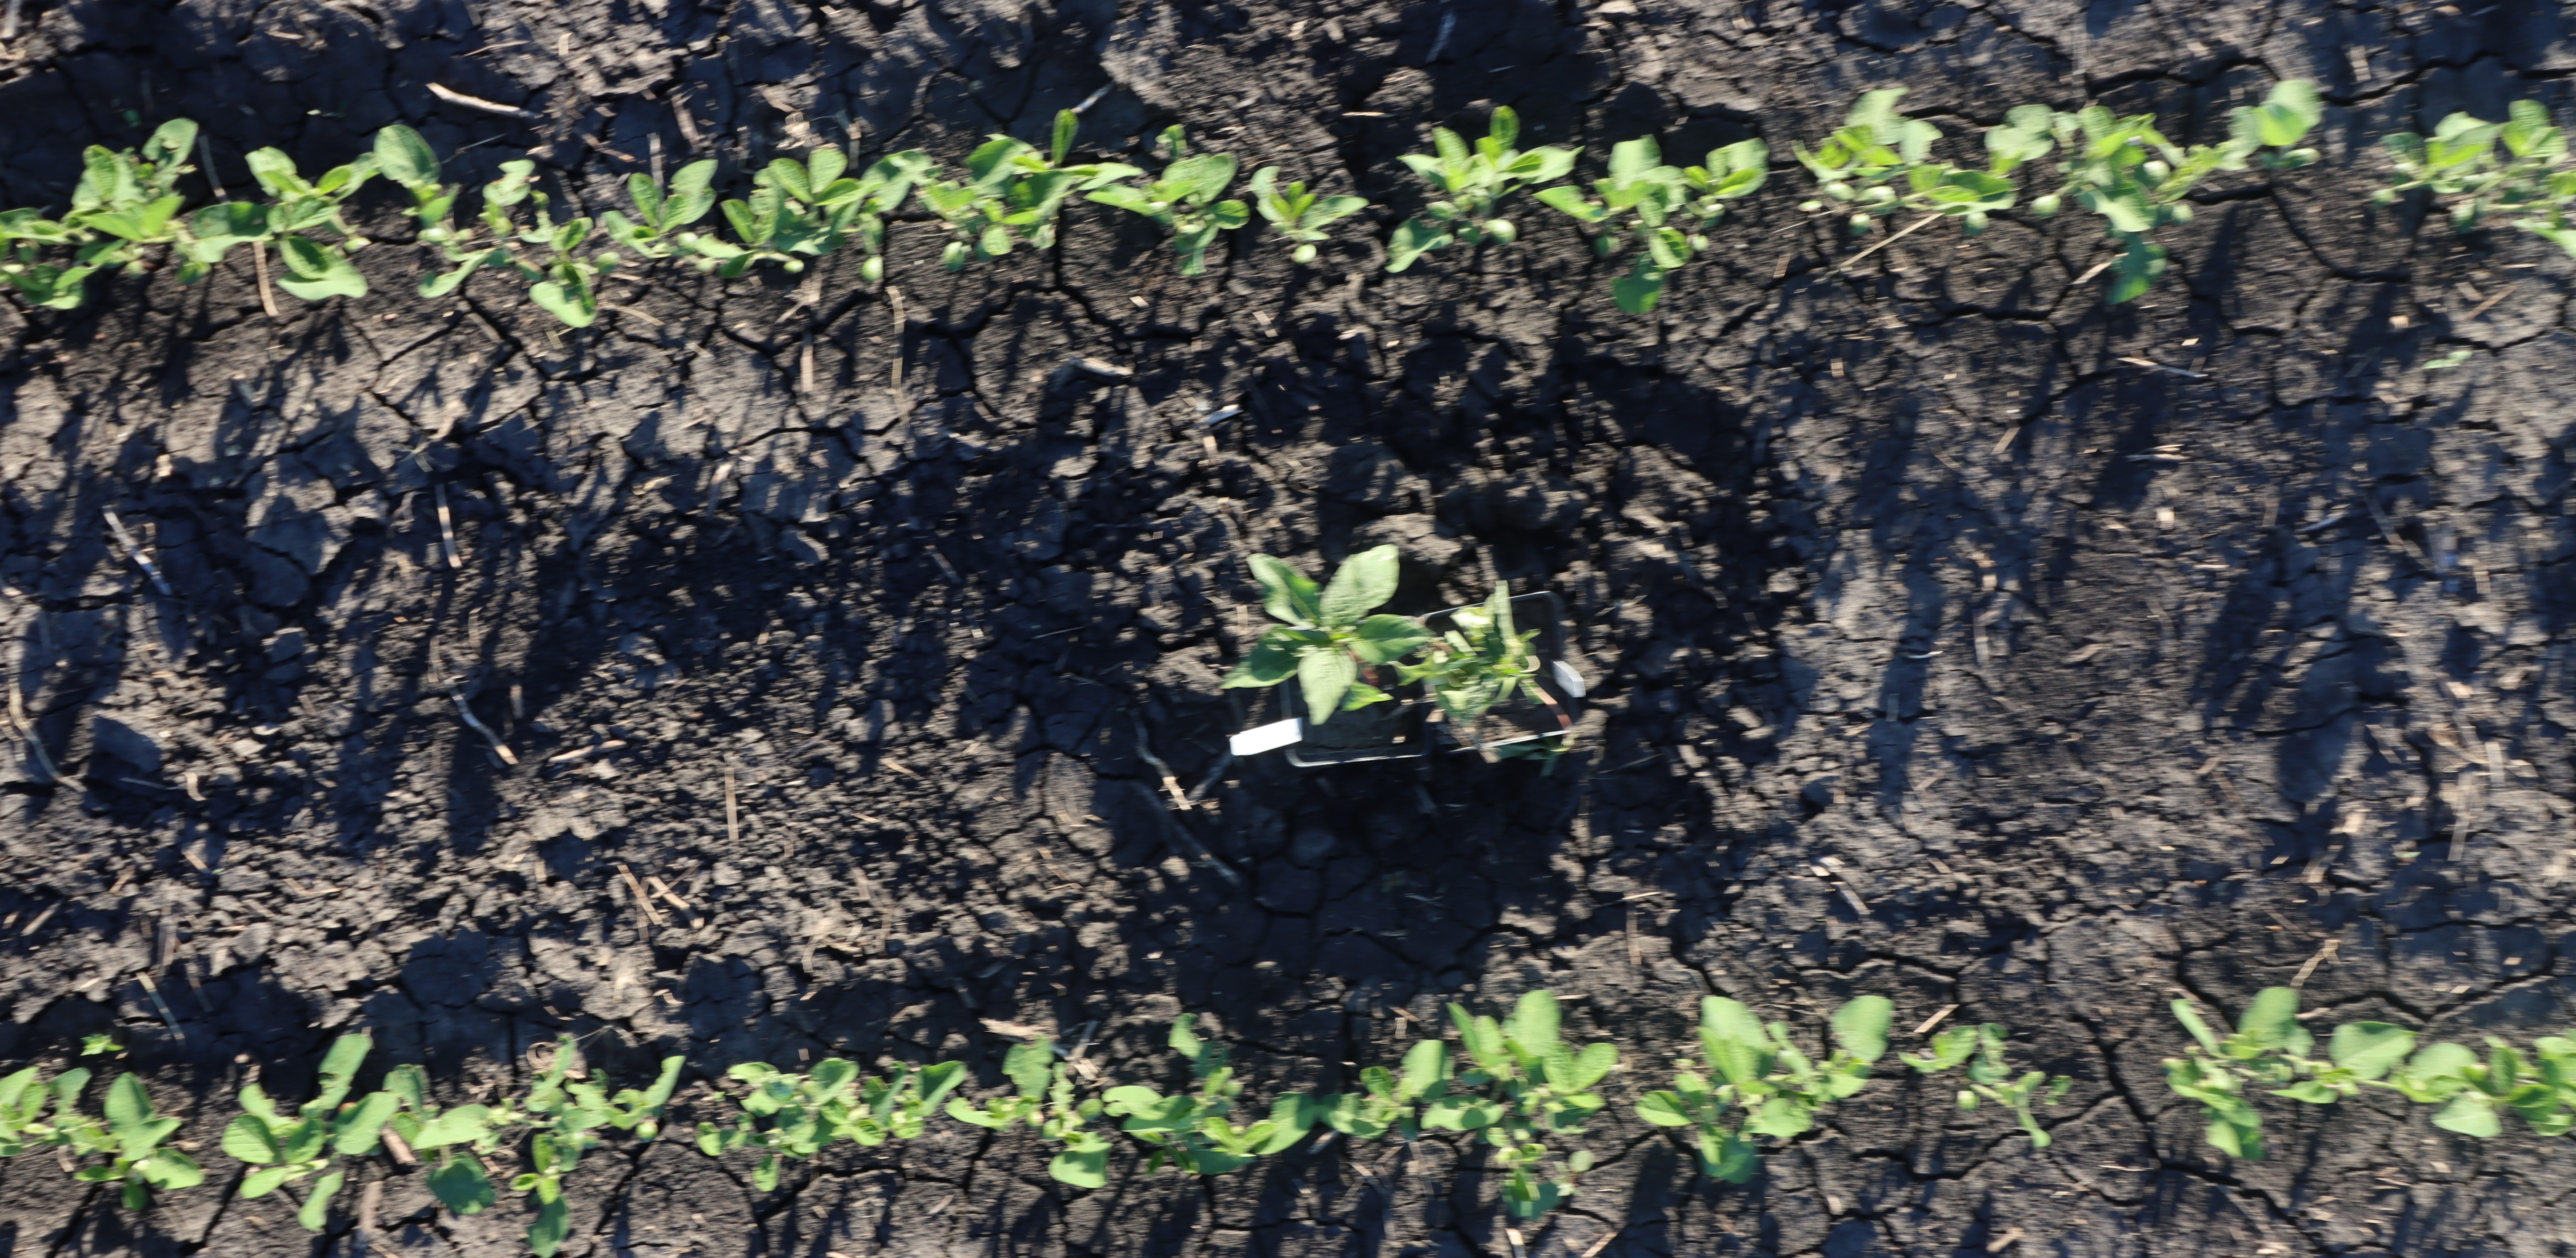
Crop: Soybean
Objects: Waterhemp, Waterhemp, Soybean, Soybean, Soybean, Soybean, Soybean, Soybean, Soybean, Soybean, Soybean, Soybean, Soybean, Soybean, Soybean, Soybean, Soybean, Soybean, Soybean, Soybean, Soybean, Soybean, Soybean, Soybean, Soybean, Soybean, Soybean, Soybean, Soybean, Soybean, Soybean